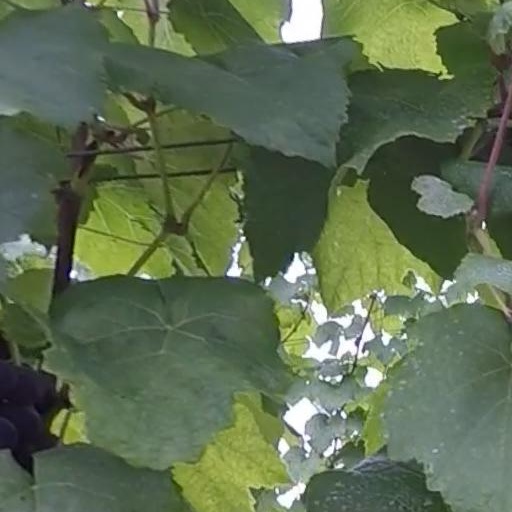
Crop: grape